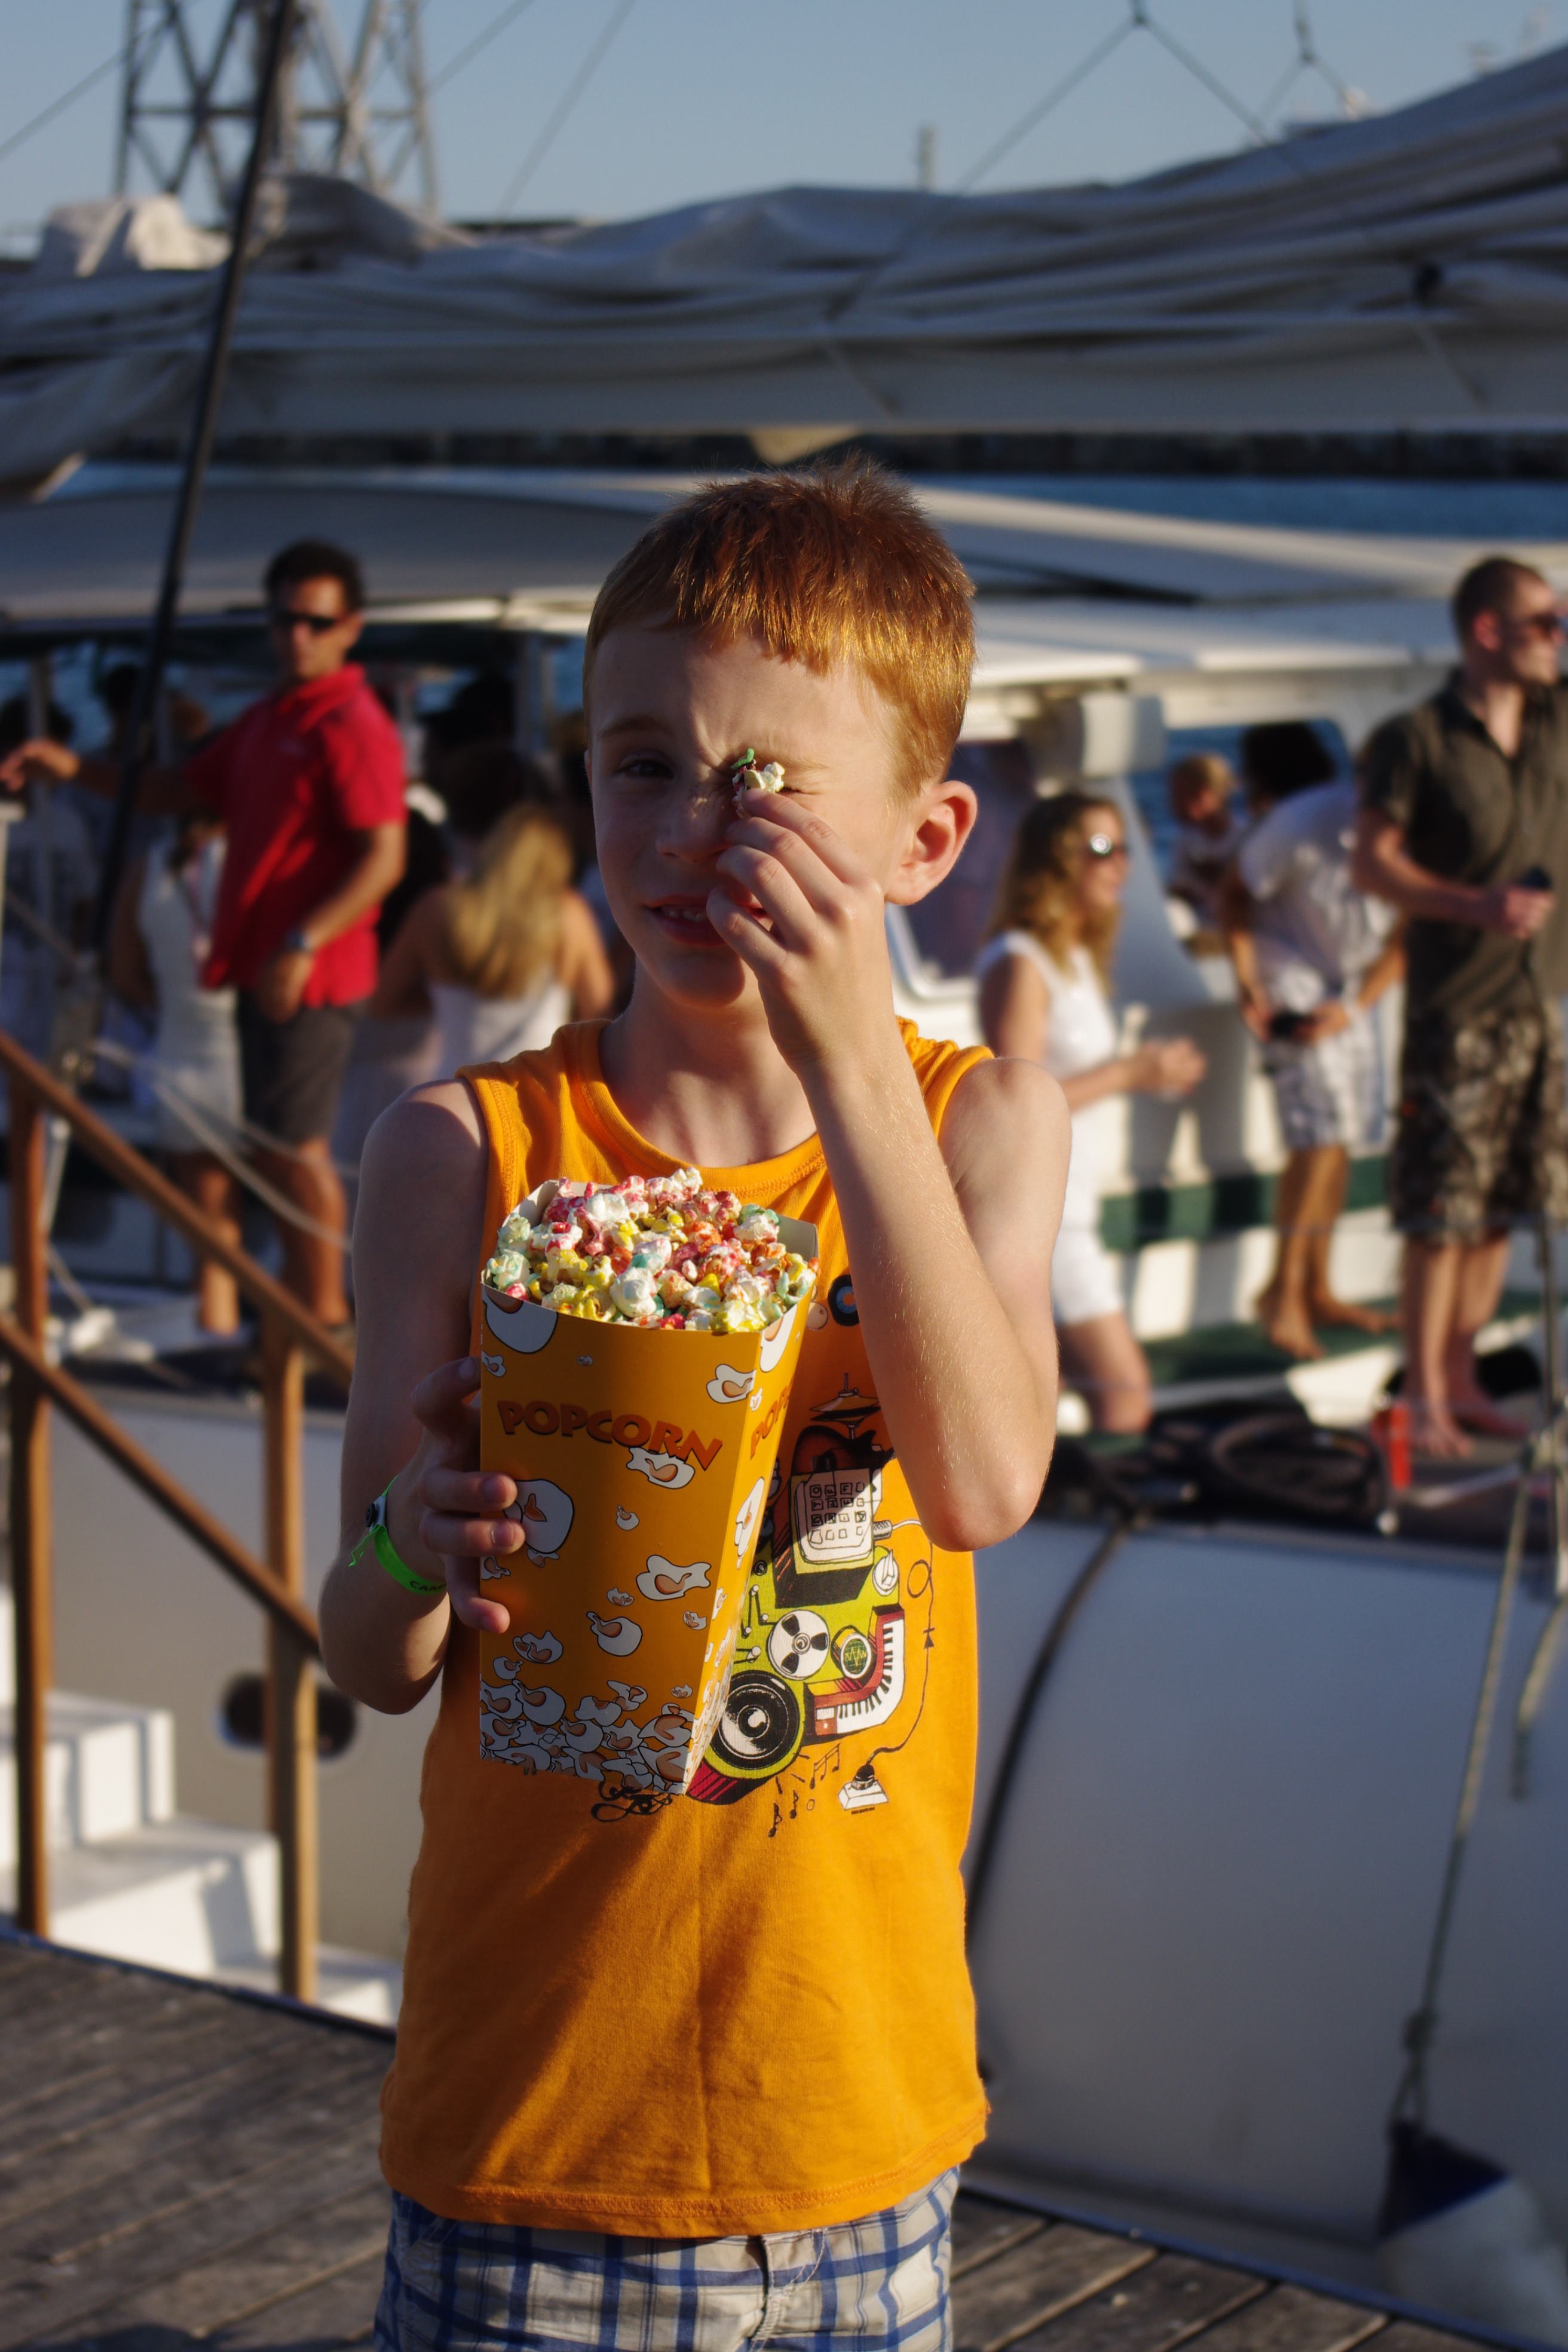
boy, summer, spring, child, fashion, clothing, popcorn, festival, day